Soviet Volunteer Group

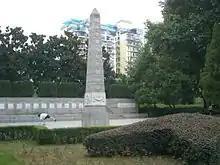
Monument to the Soviet aviators in Wuhan

Distinguished pilots who fought in the unit include Fyodor Polynin, Pavel Rychagov, Sidor Slyusarev, Timofey Khryukin, Stepan Suprun, Grigory Kravchenko, Konstantin Kokkinaki, Georgi Zakharov, Grigory Tkhor and Pavel Zhigarev. Between 1937 and 1940, a total of 236 Soviet pilots were killed in action or in accidents. There are a total of 70 monuments to the Soviet aviators in China. The most notable of which being Jiefang Gongyuan (Liberation Park) in Wuhan, which was built in 1956 and houses the remains of 15 Soviet pilots. The Liberation Park Memorial was renovated in 2008.